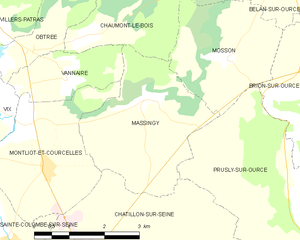
Massingy est une commune française située dans le département de la Côte-d'Or en région Bourgogne-Franche-Comté.